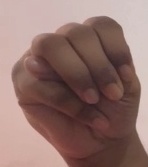
ASL sign: M